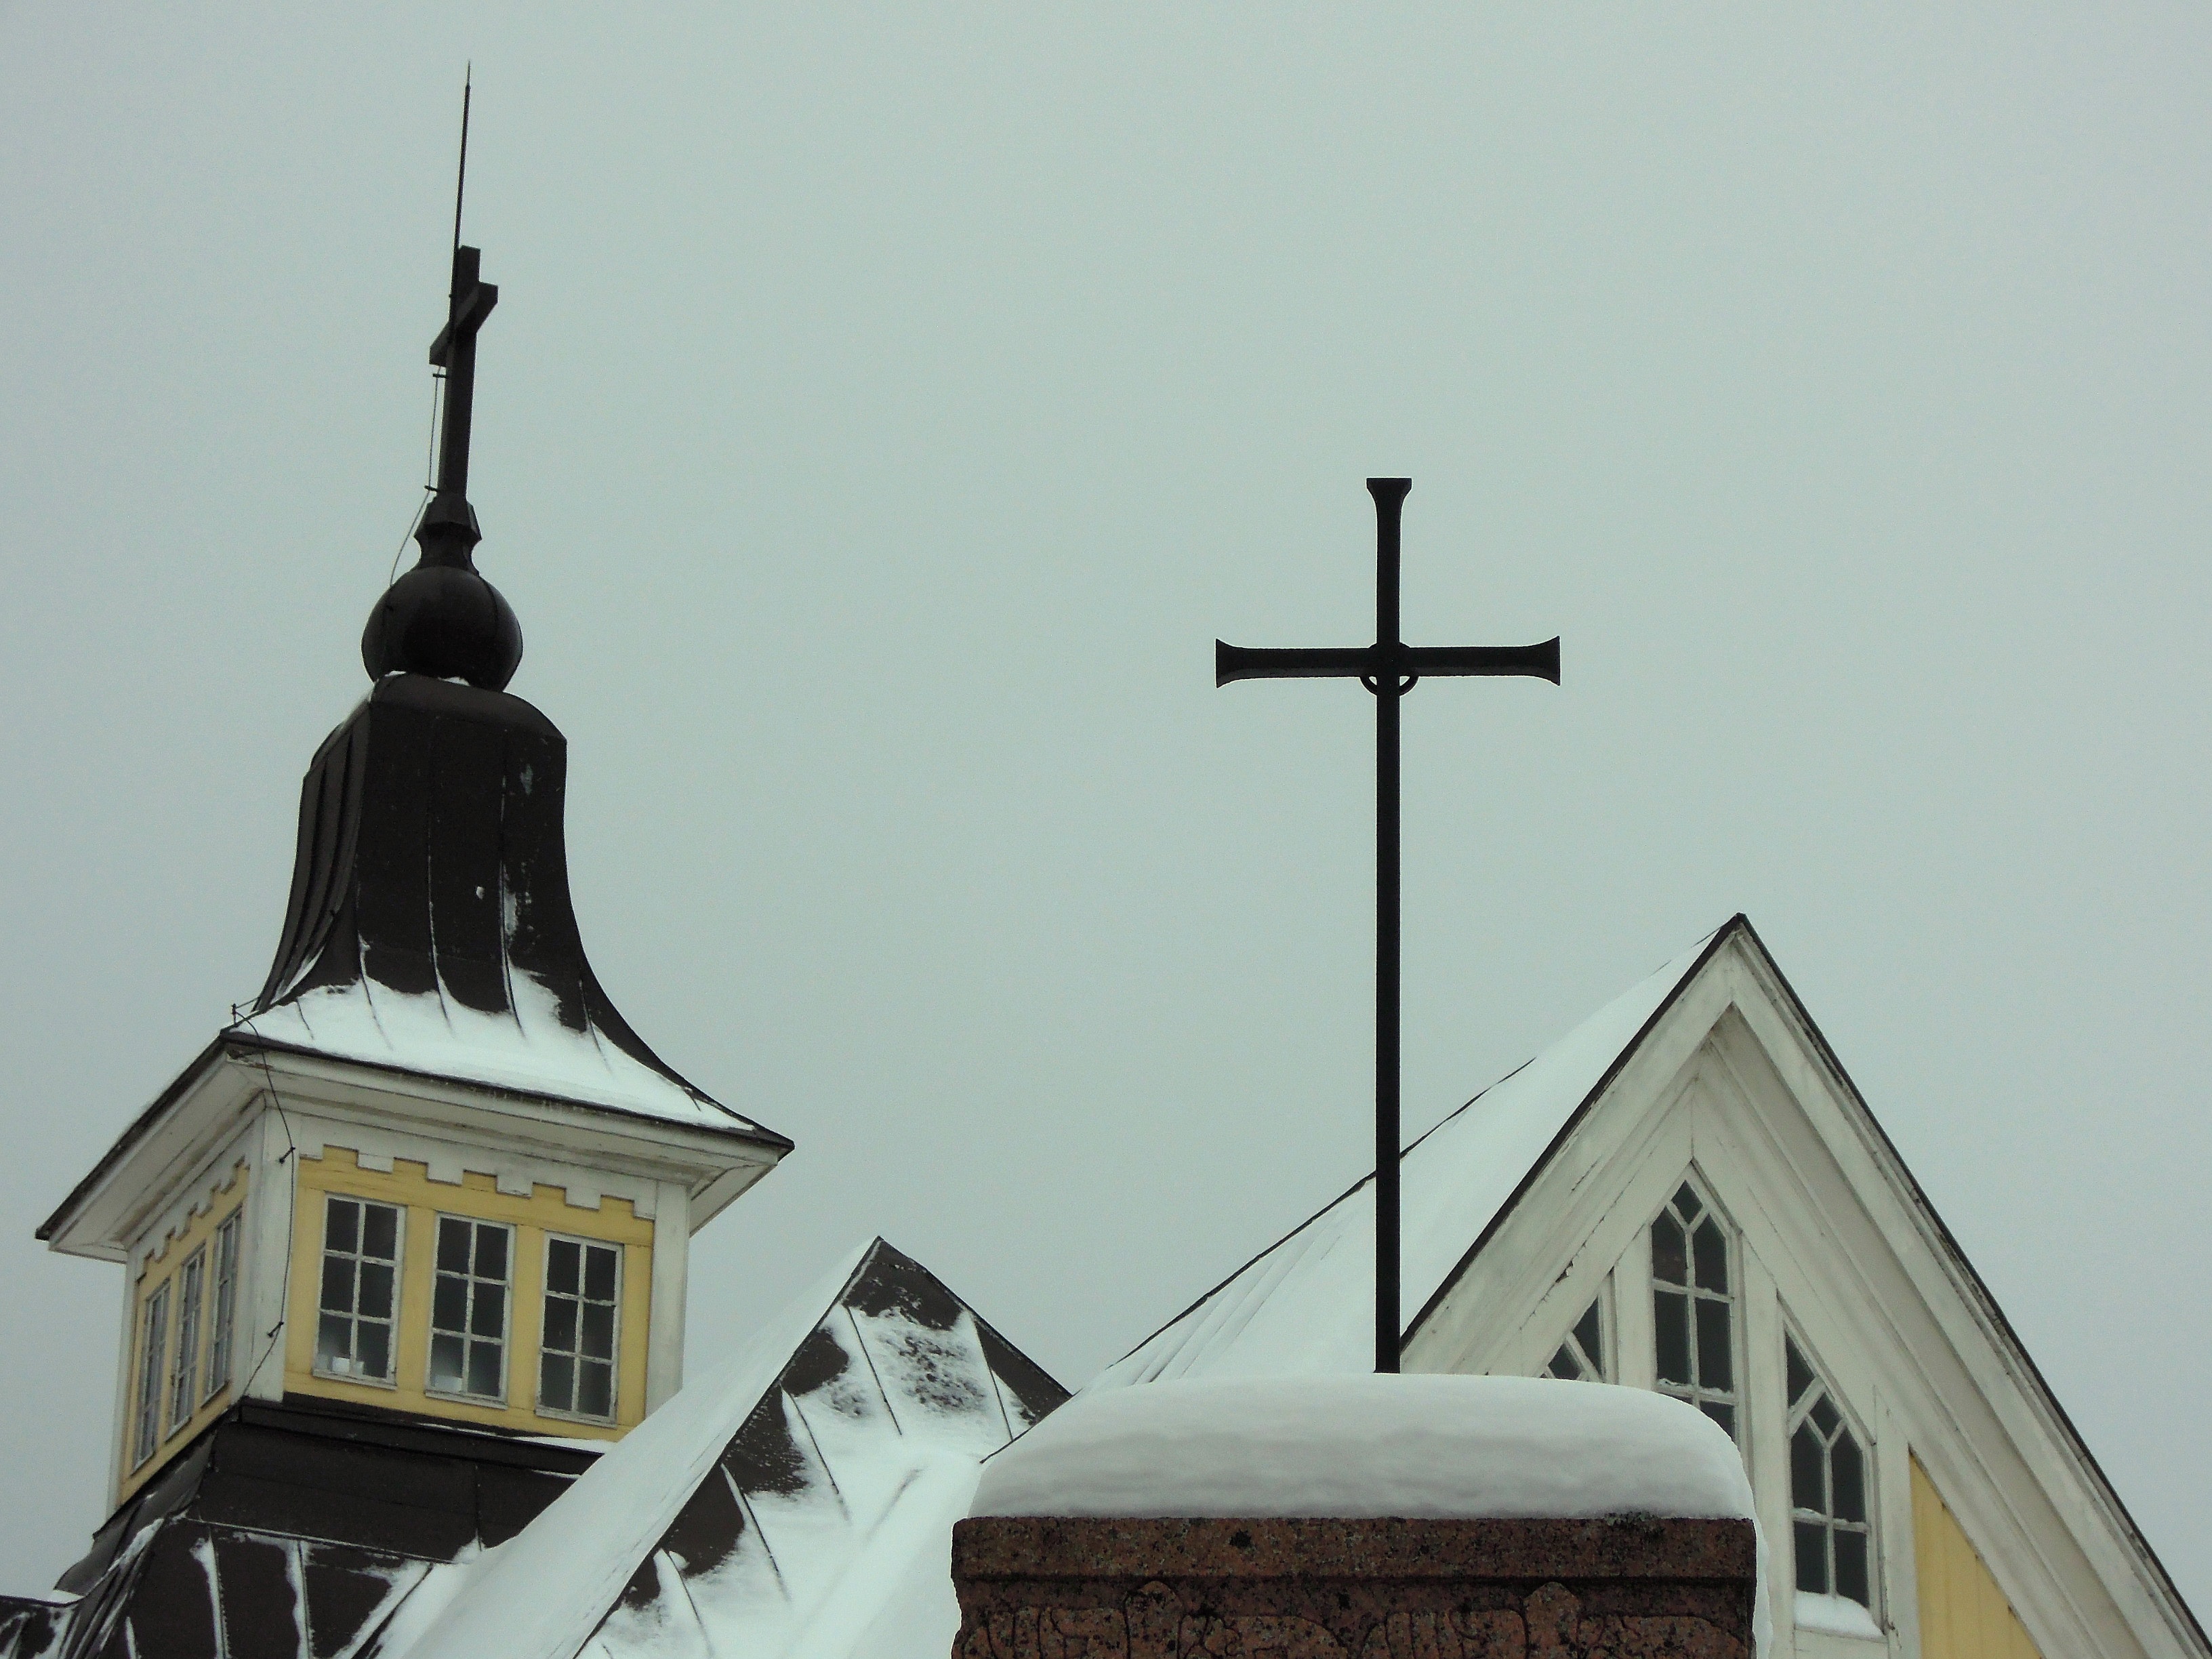
winter, architecture, frost, building, high, tower, religion, snowy, church, chapel, cross, old building, place of worship, bell tower, spire, steeple, christianity, finnish, belfry, wooden church, tohmaj rvi